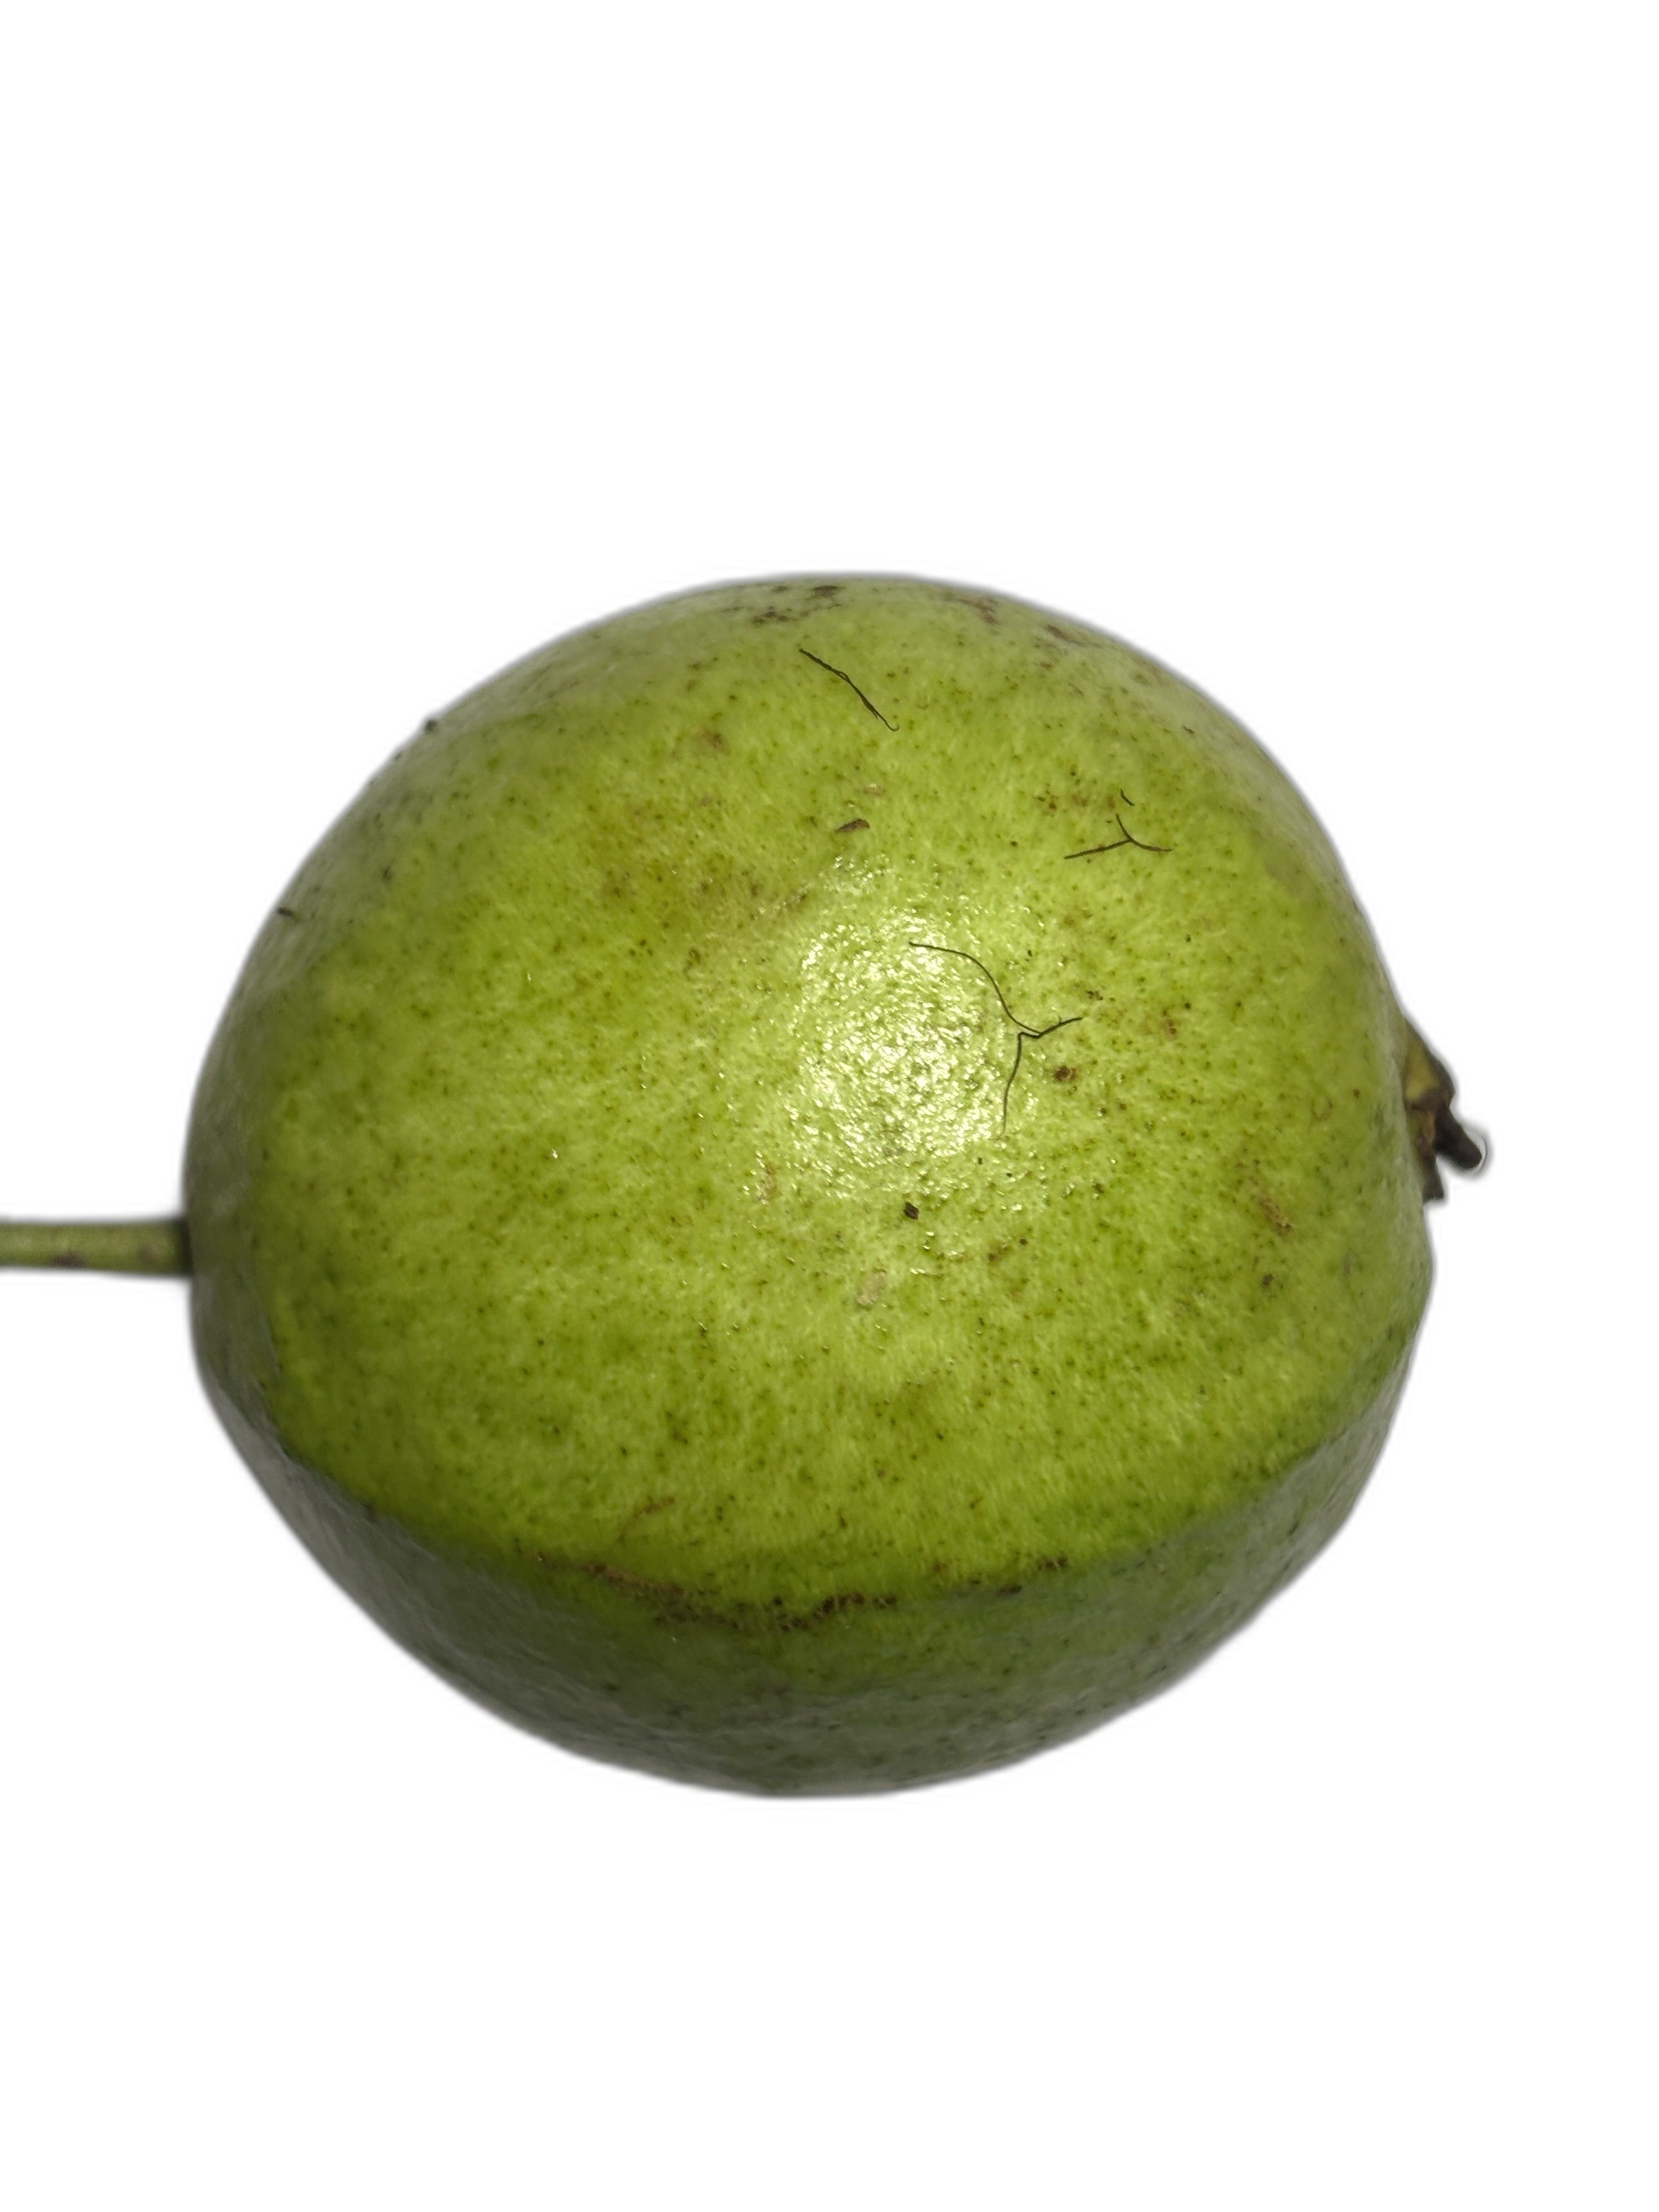
Plant part: fruit
Disease: Healthy